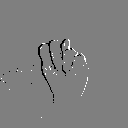
ASL letter: n